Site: brandenburg
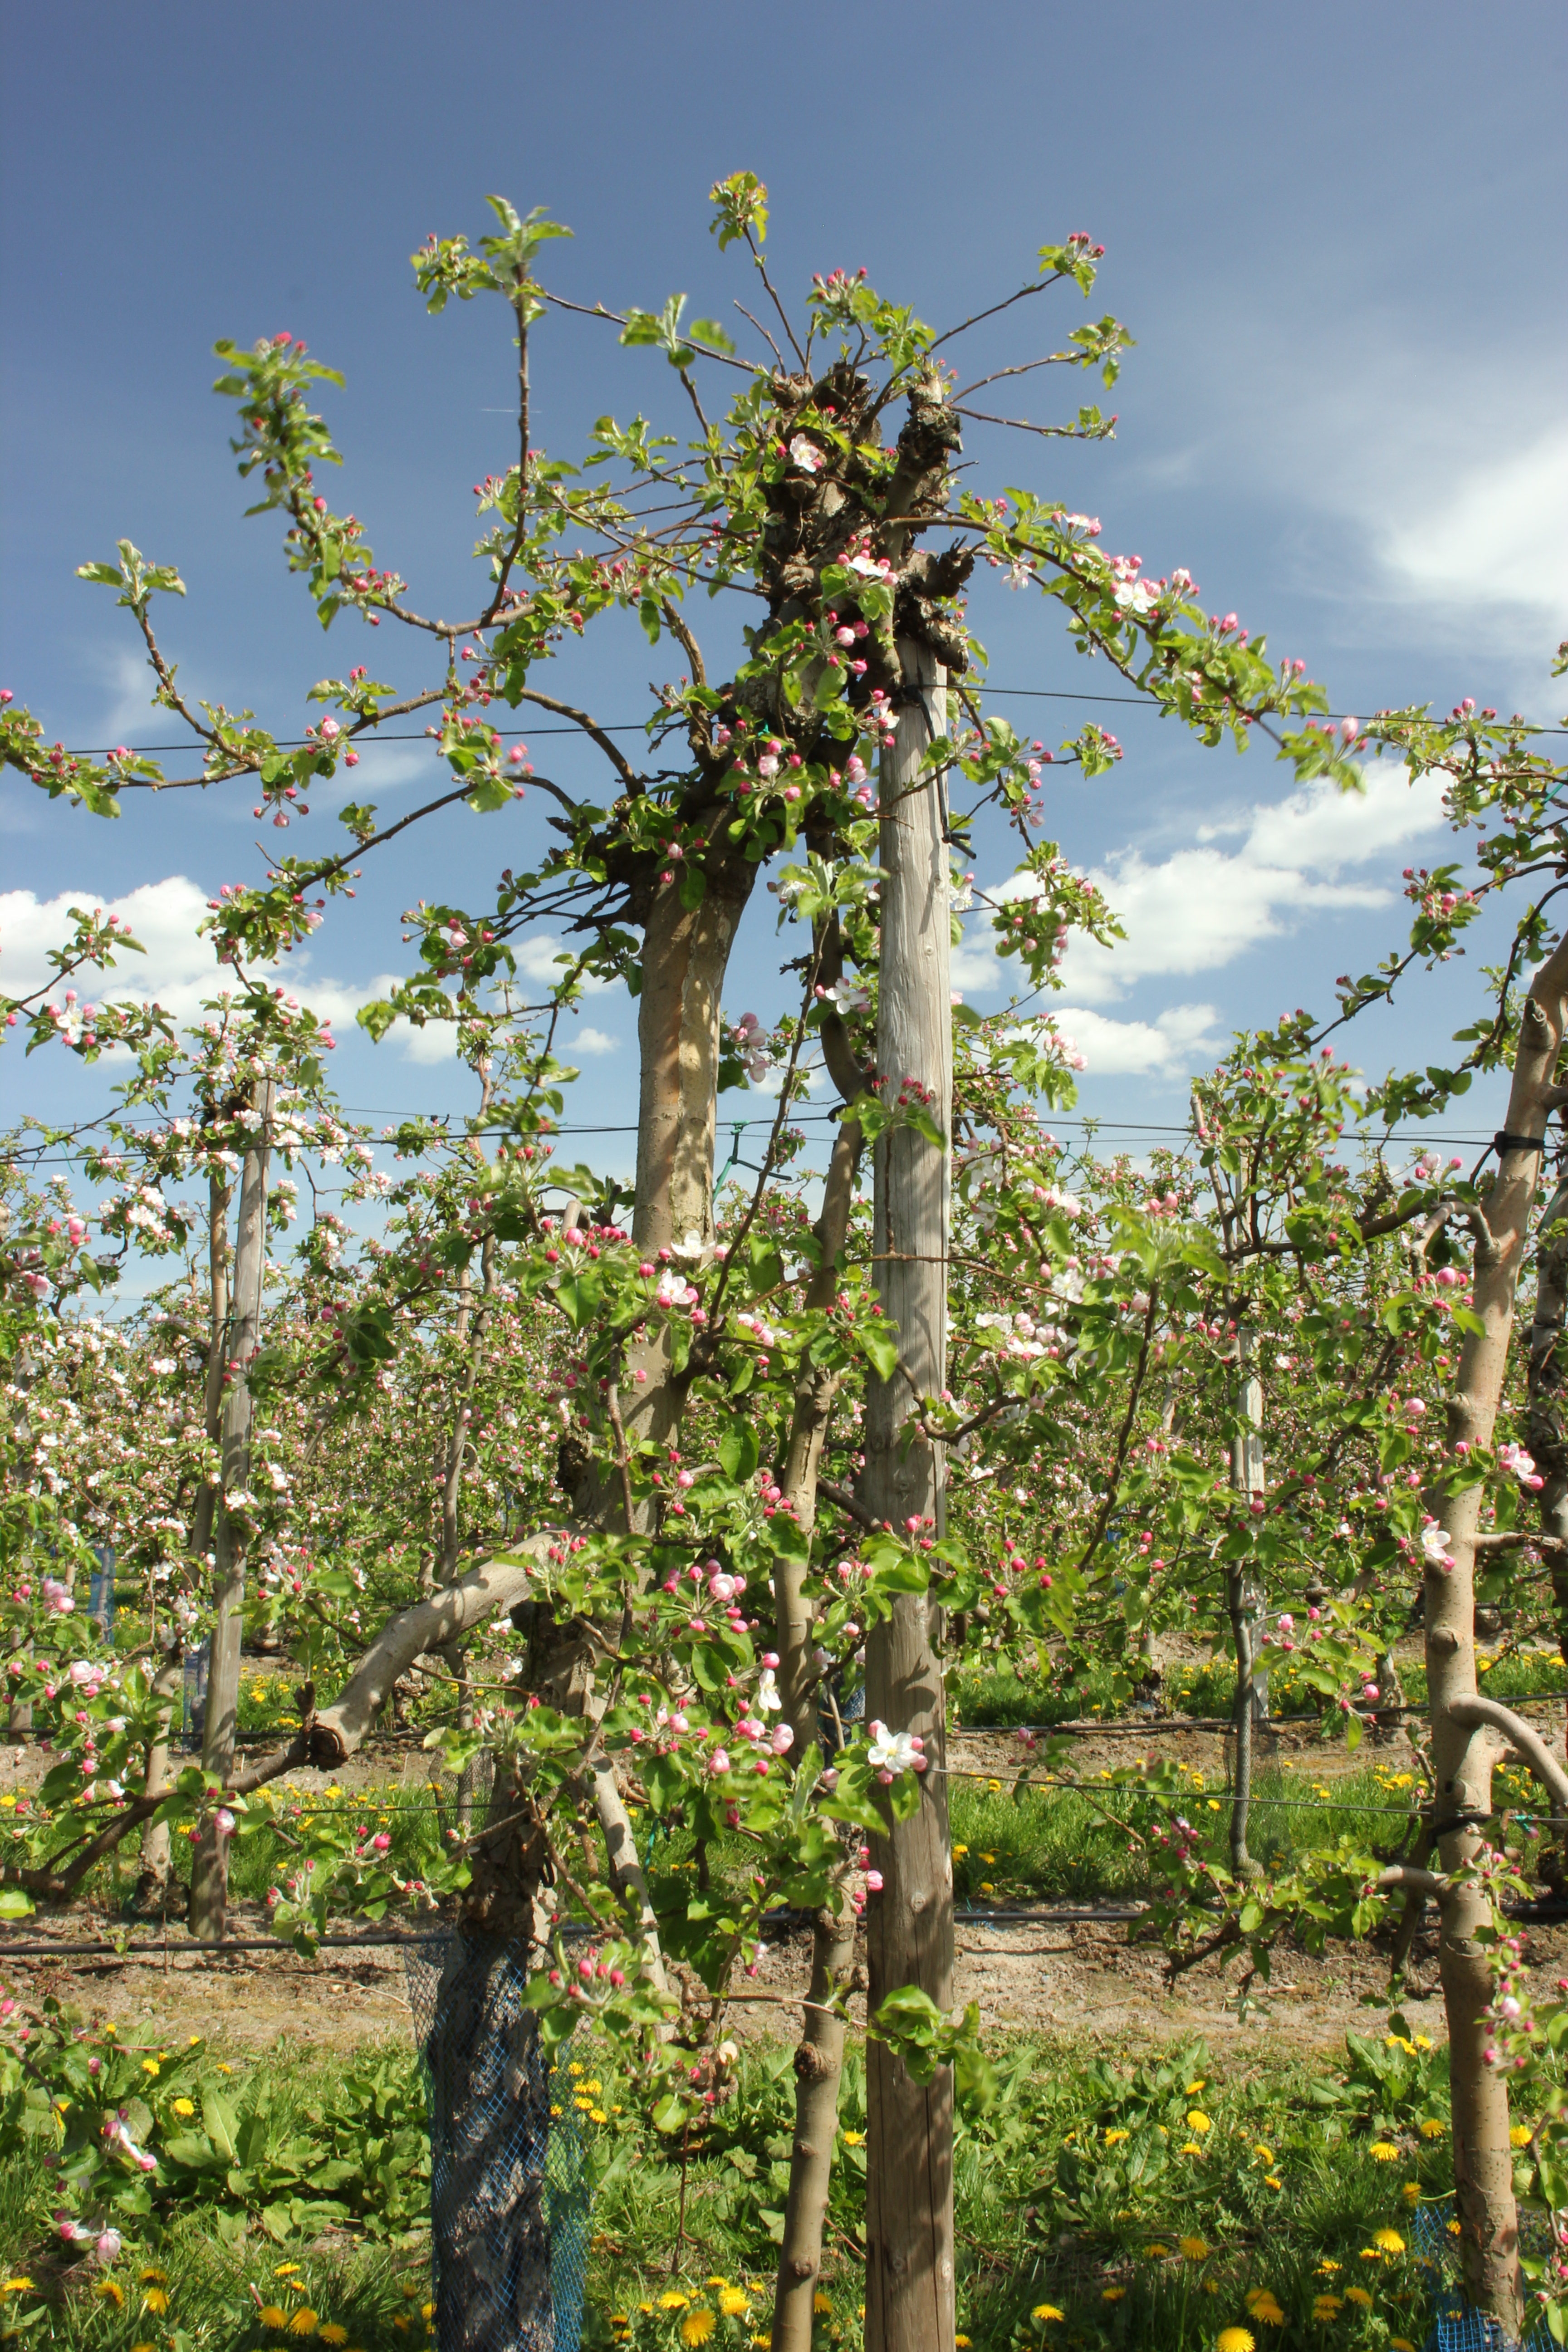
Growth stage (BBCH 57): Inflorescence emergence